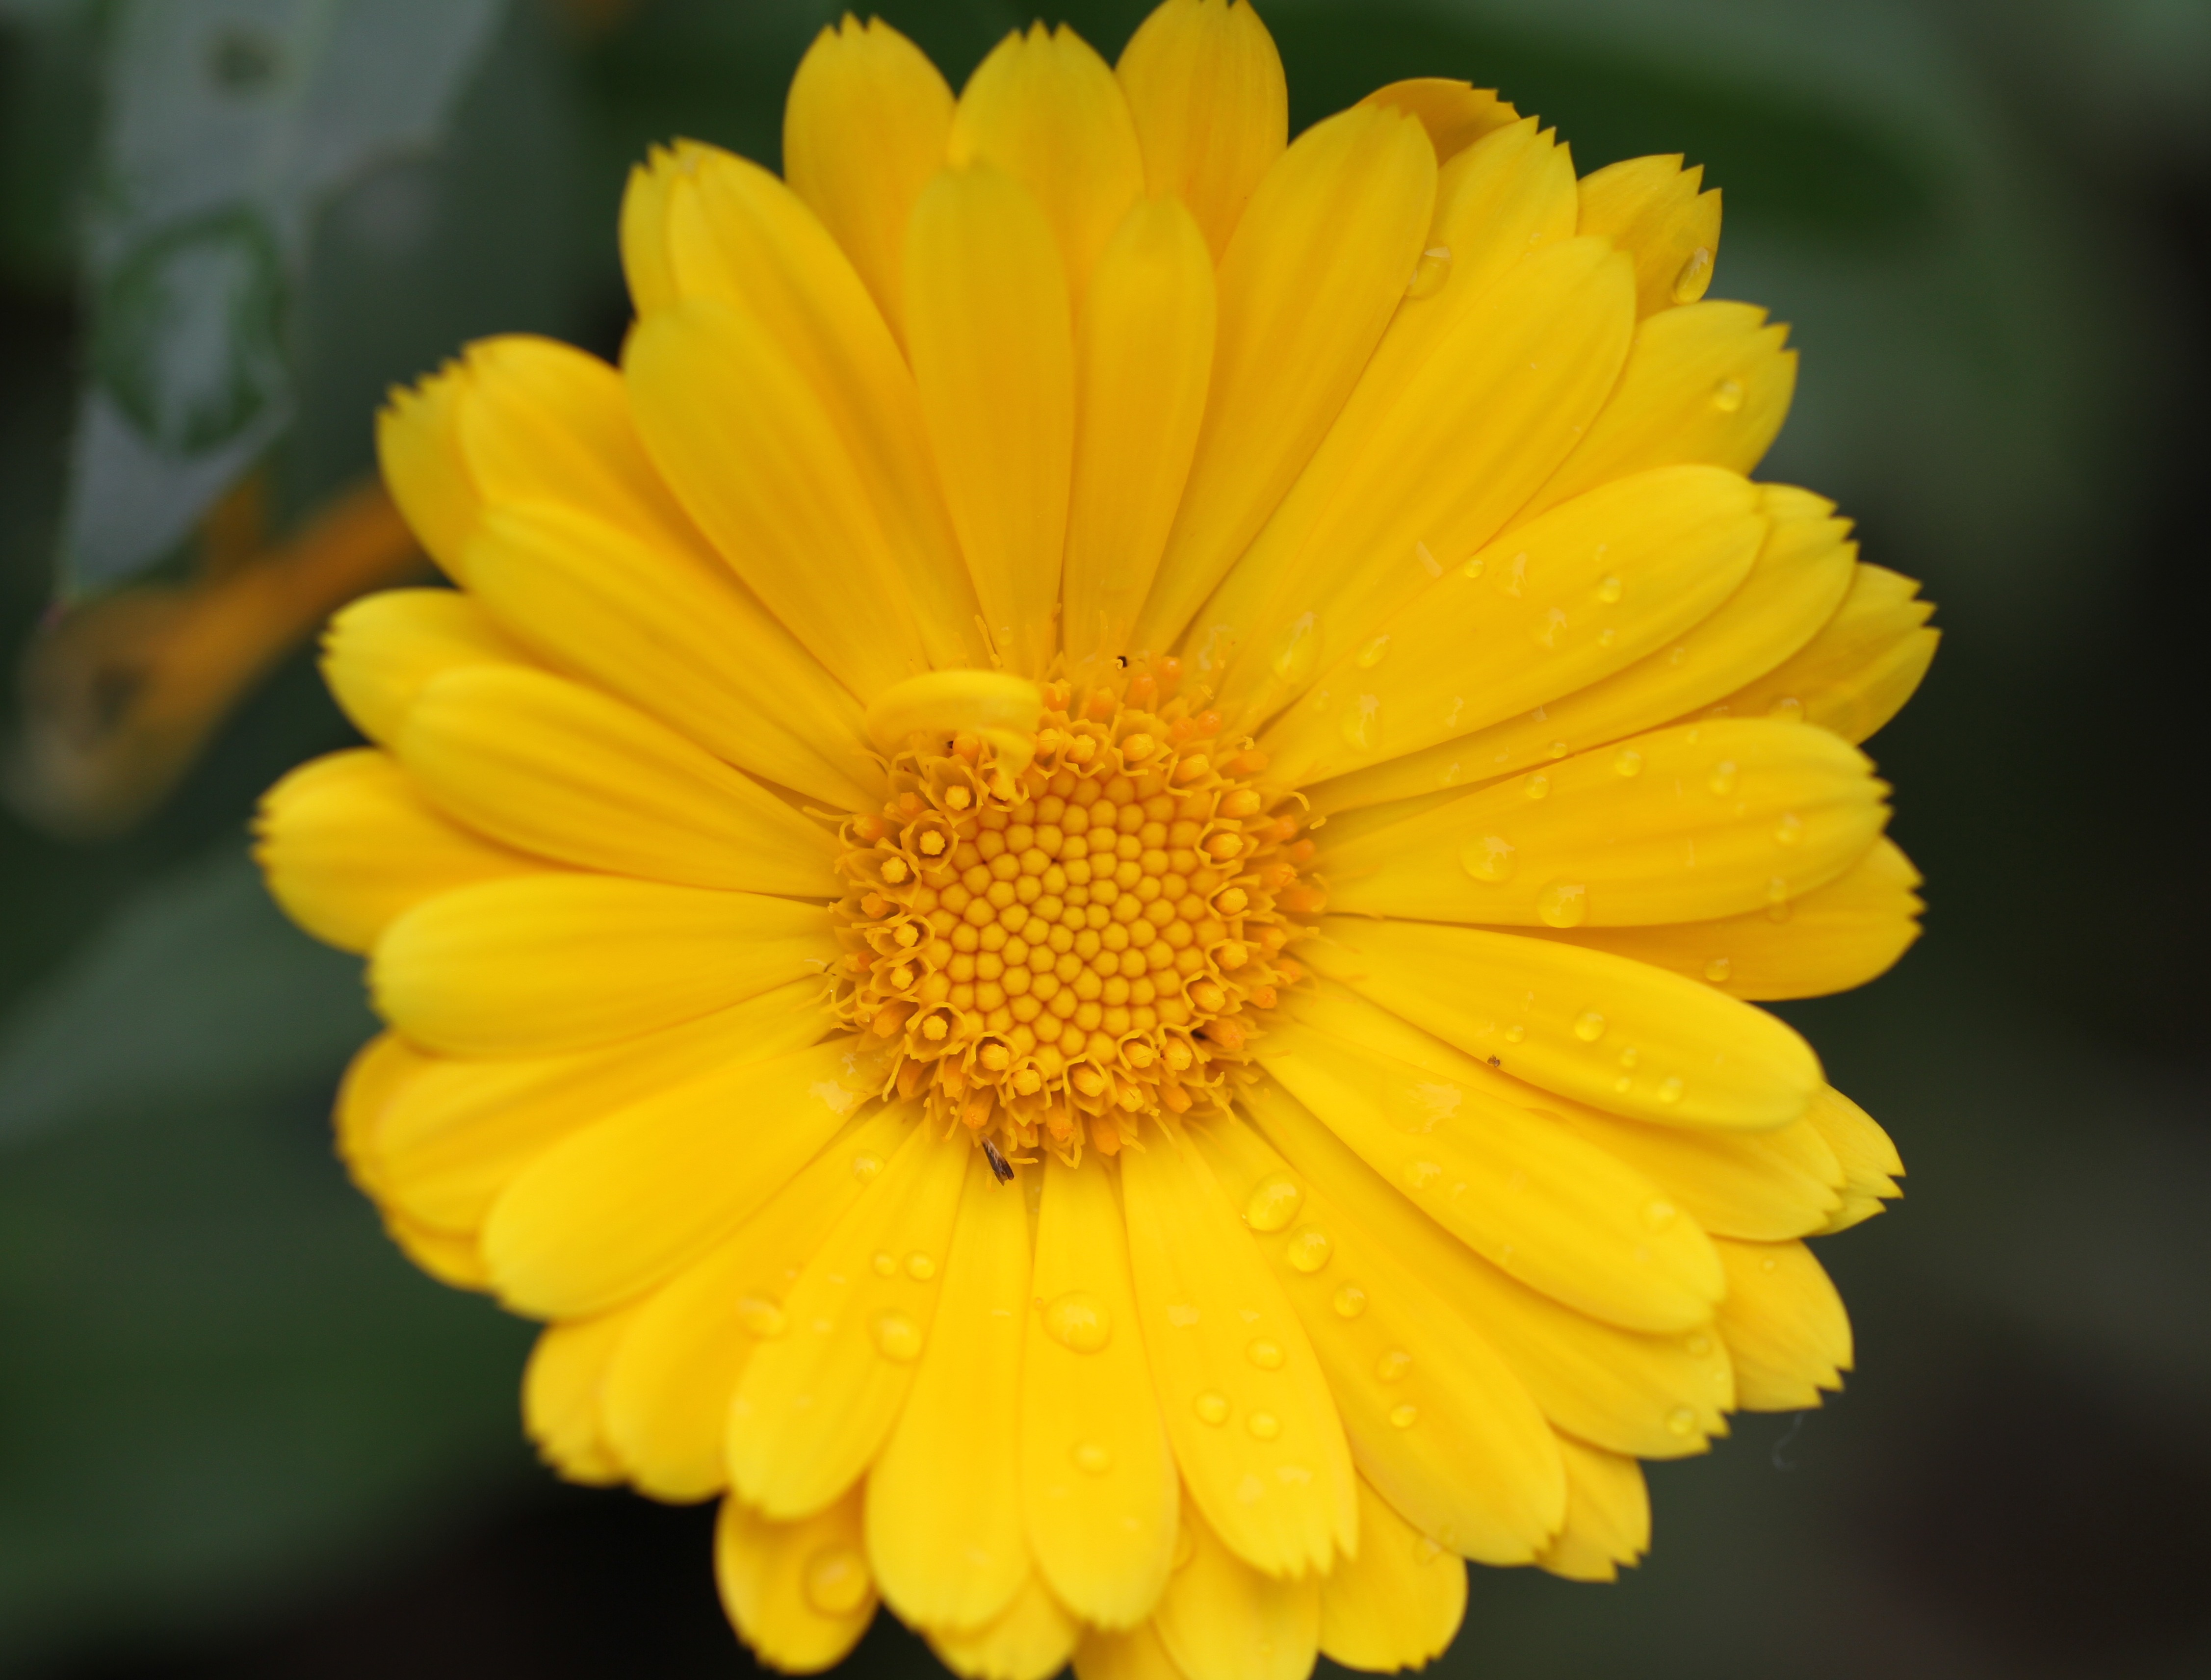
nature, blossom, plant, meadow, flower, petal, bloom, herb, autumn, yellow, flora, yellow flower, petals, beautiful, nectar, macro photography, flowering plant, daisy family, calendula, oxeye daisy, annual plant, land plant, chamaemelum nobile, close up view yellow